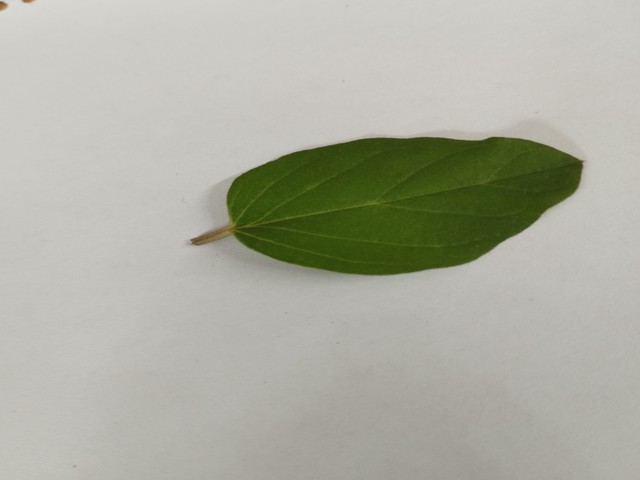
Plant: punarnava